List of mammals of Great Britain

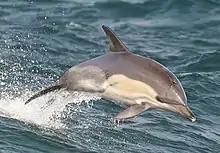
Short-beaked common dolphin

The order Cetacea includes whales, dolphins and porpoises. They are the mammals most fully adapted to aquatic life: they have a spindle-shaped, nearly hairless body, protected by a thick layer of blubber, and forelimbs and tail modified to provide propulsion underwater.